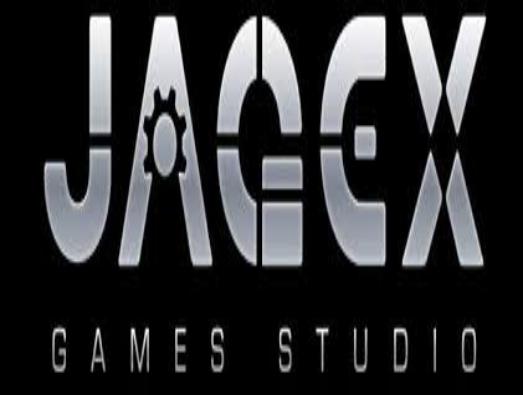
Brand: jagex
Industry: Electronic